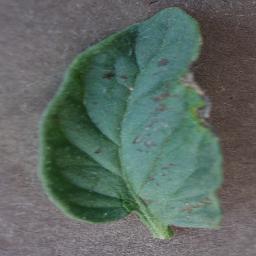
Label: Tomato___Early_blight